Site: brandenburg
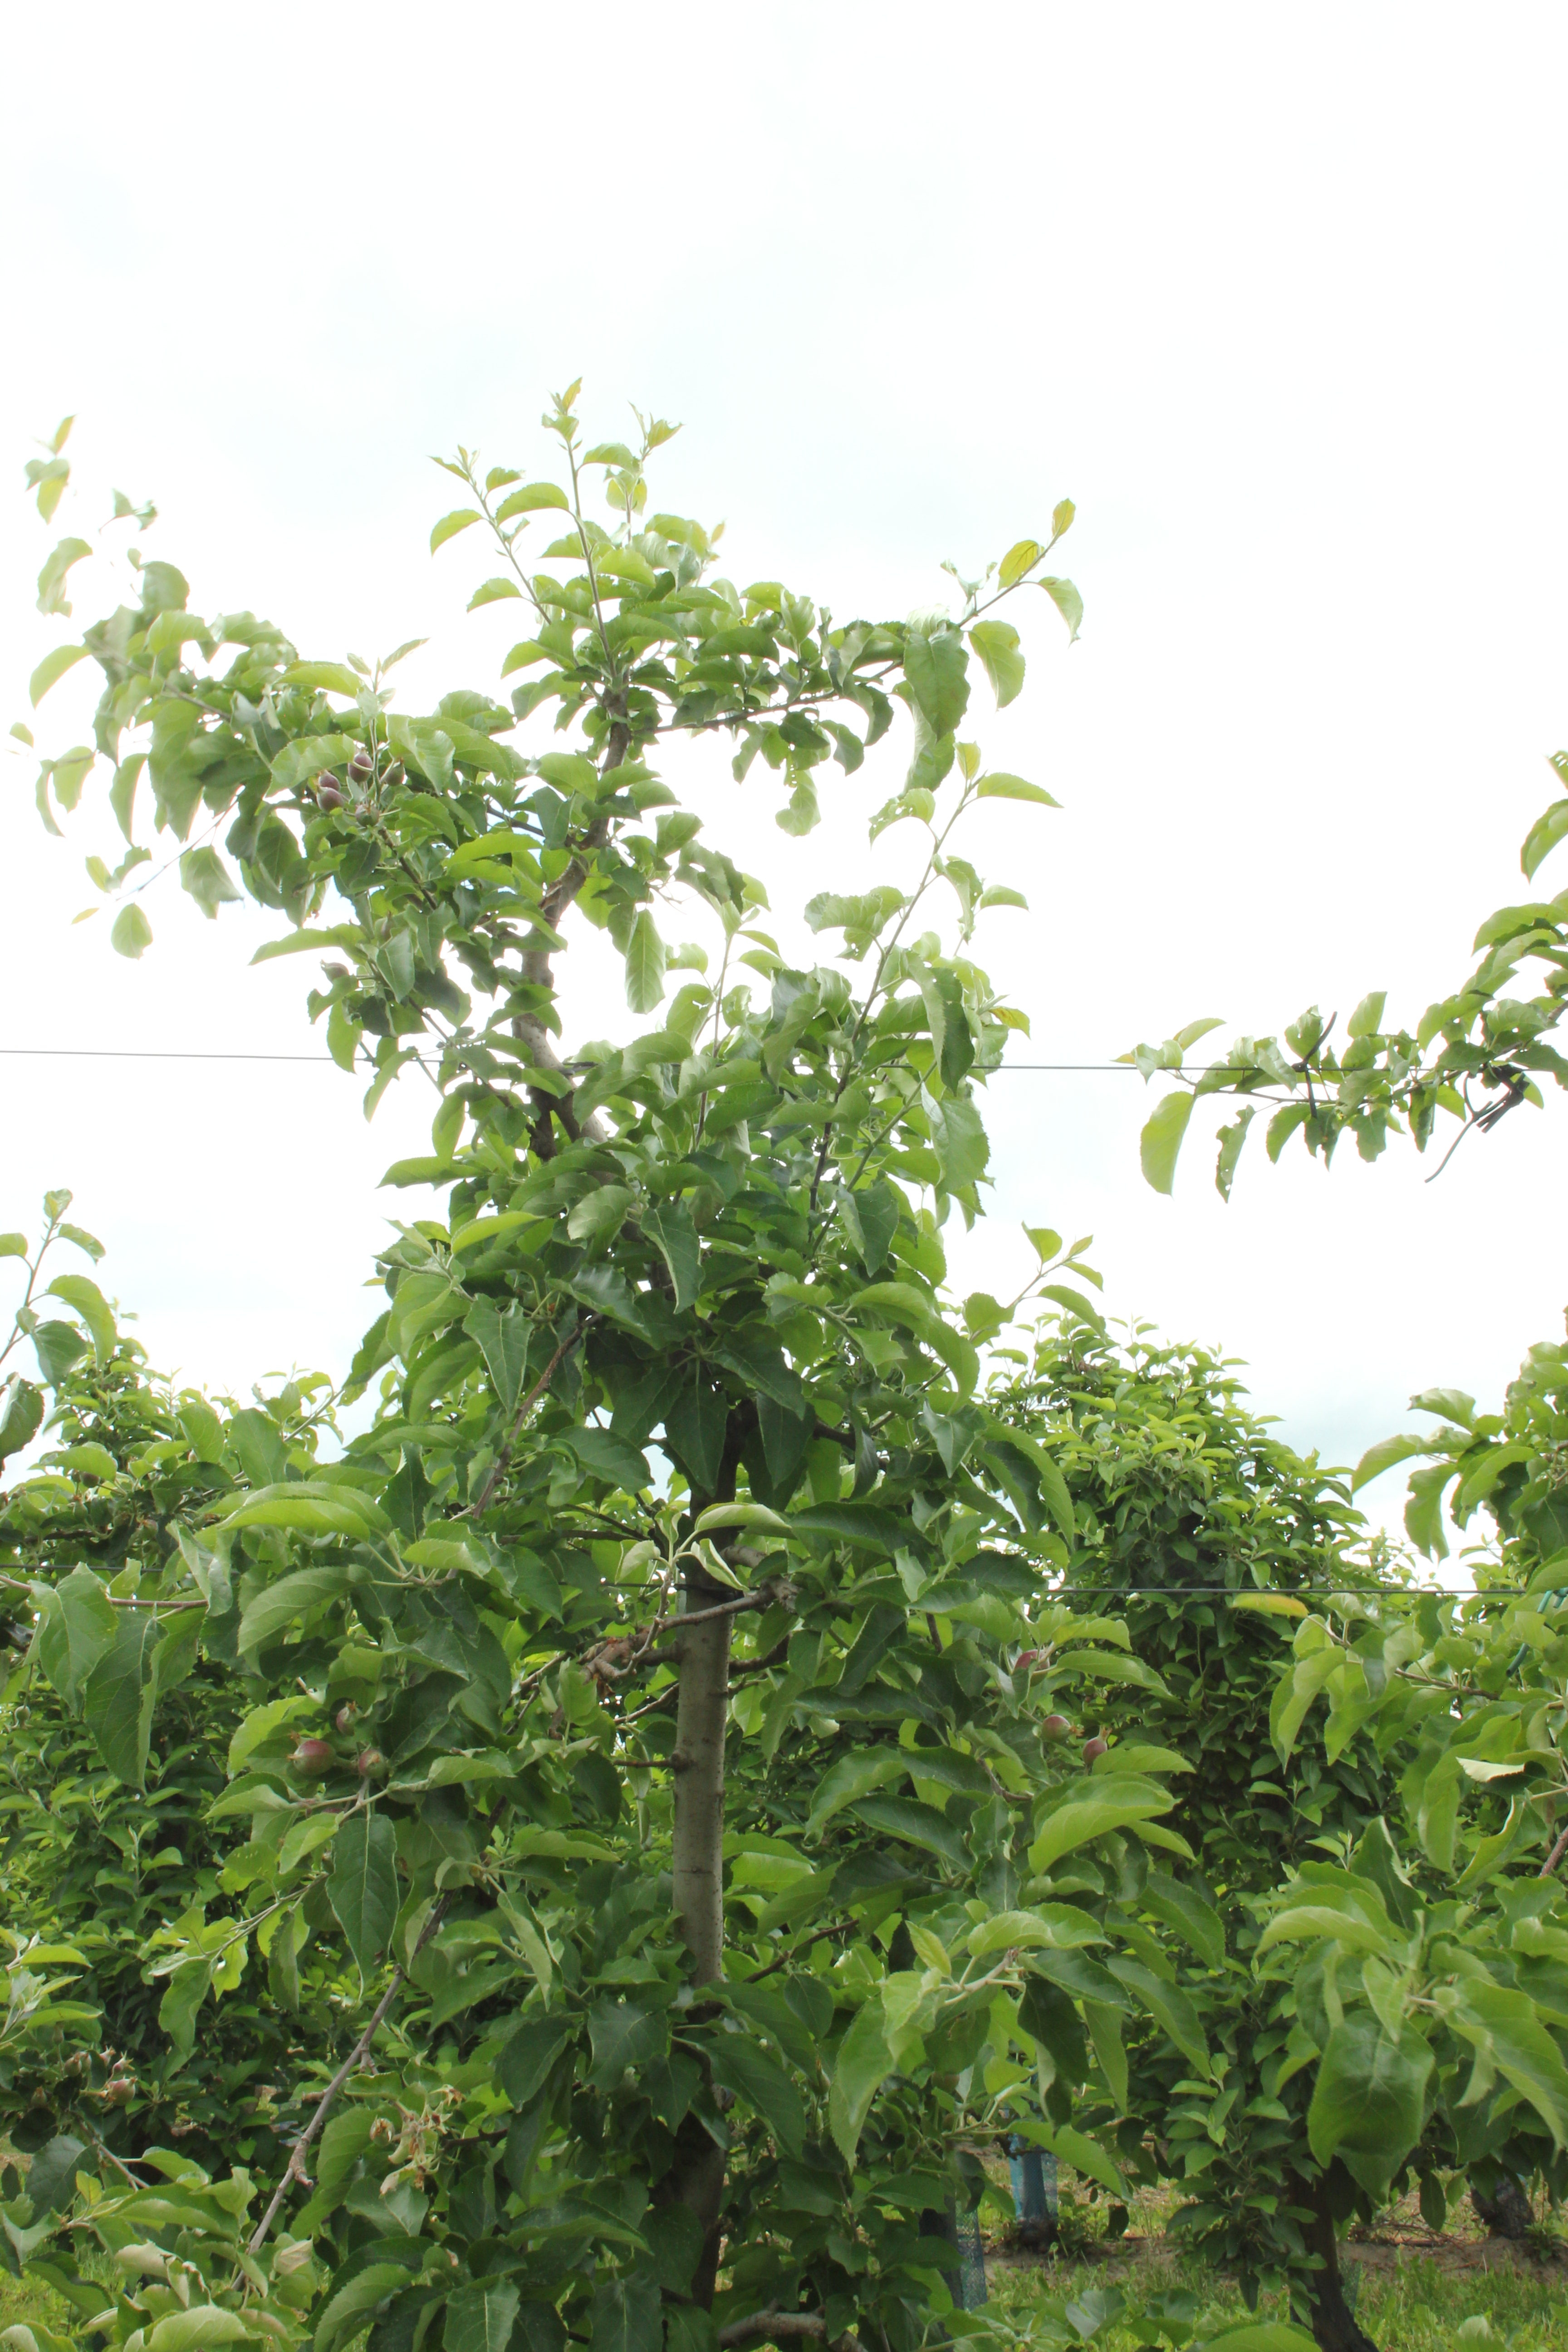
Growth stage (BBCH 72): Development of fruit